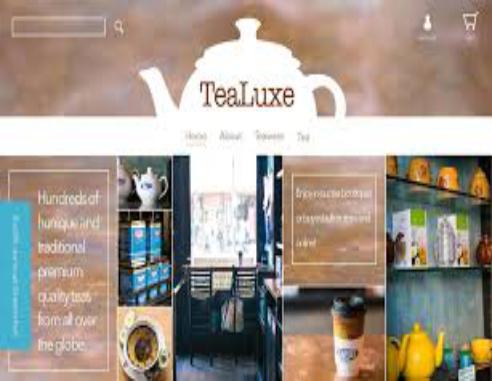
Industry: Food